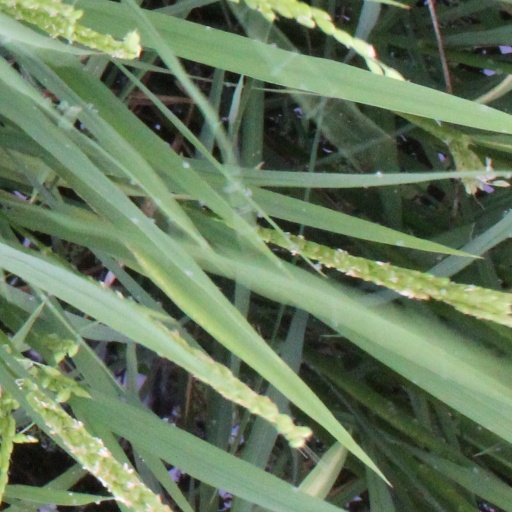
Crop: rice